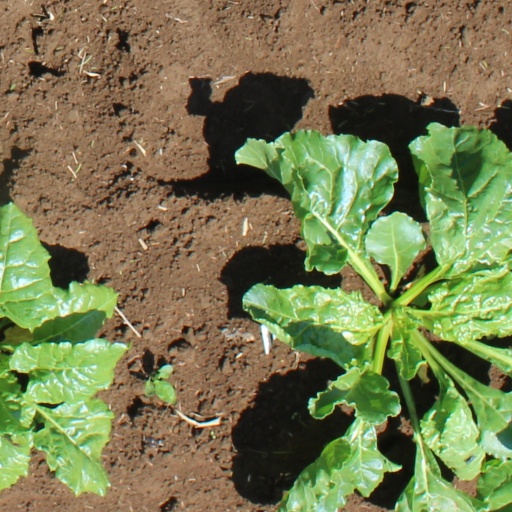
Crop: sugar beet